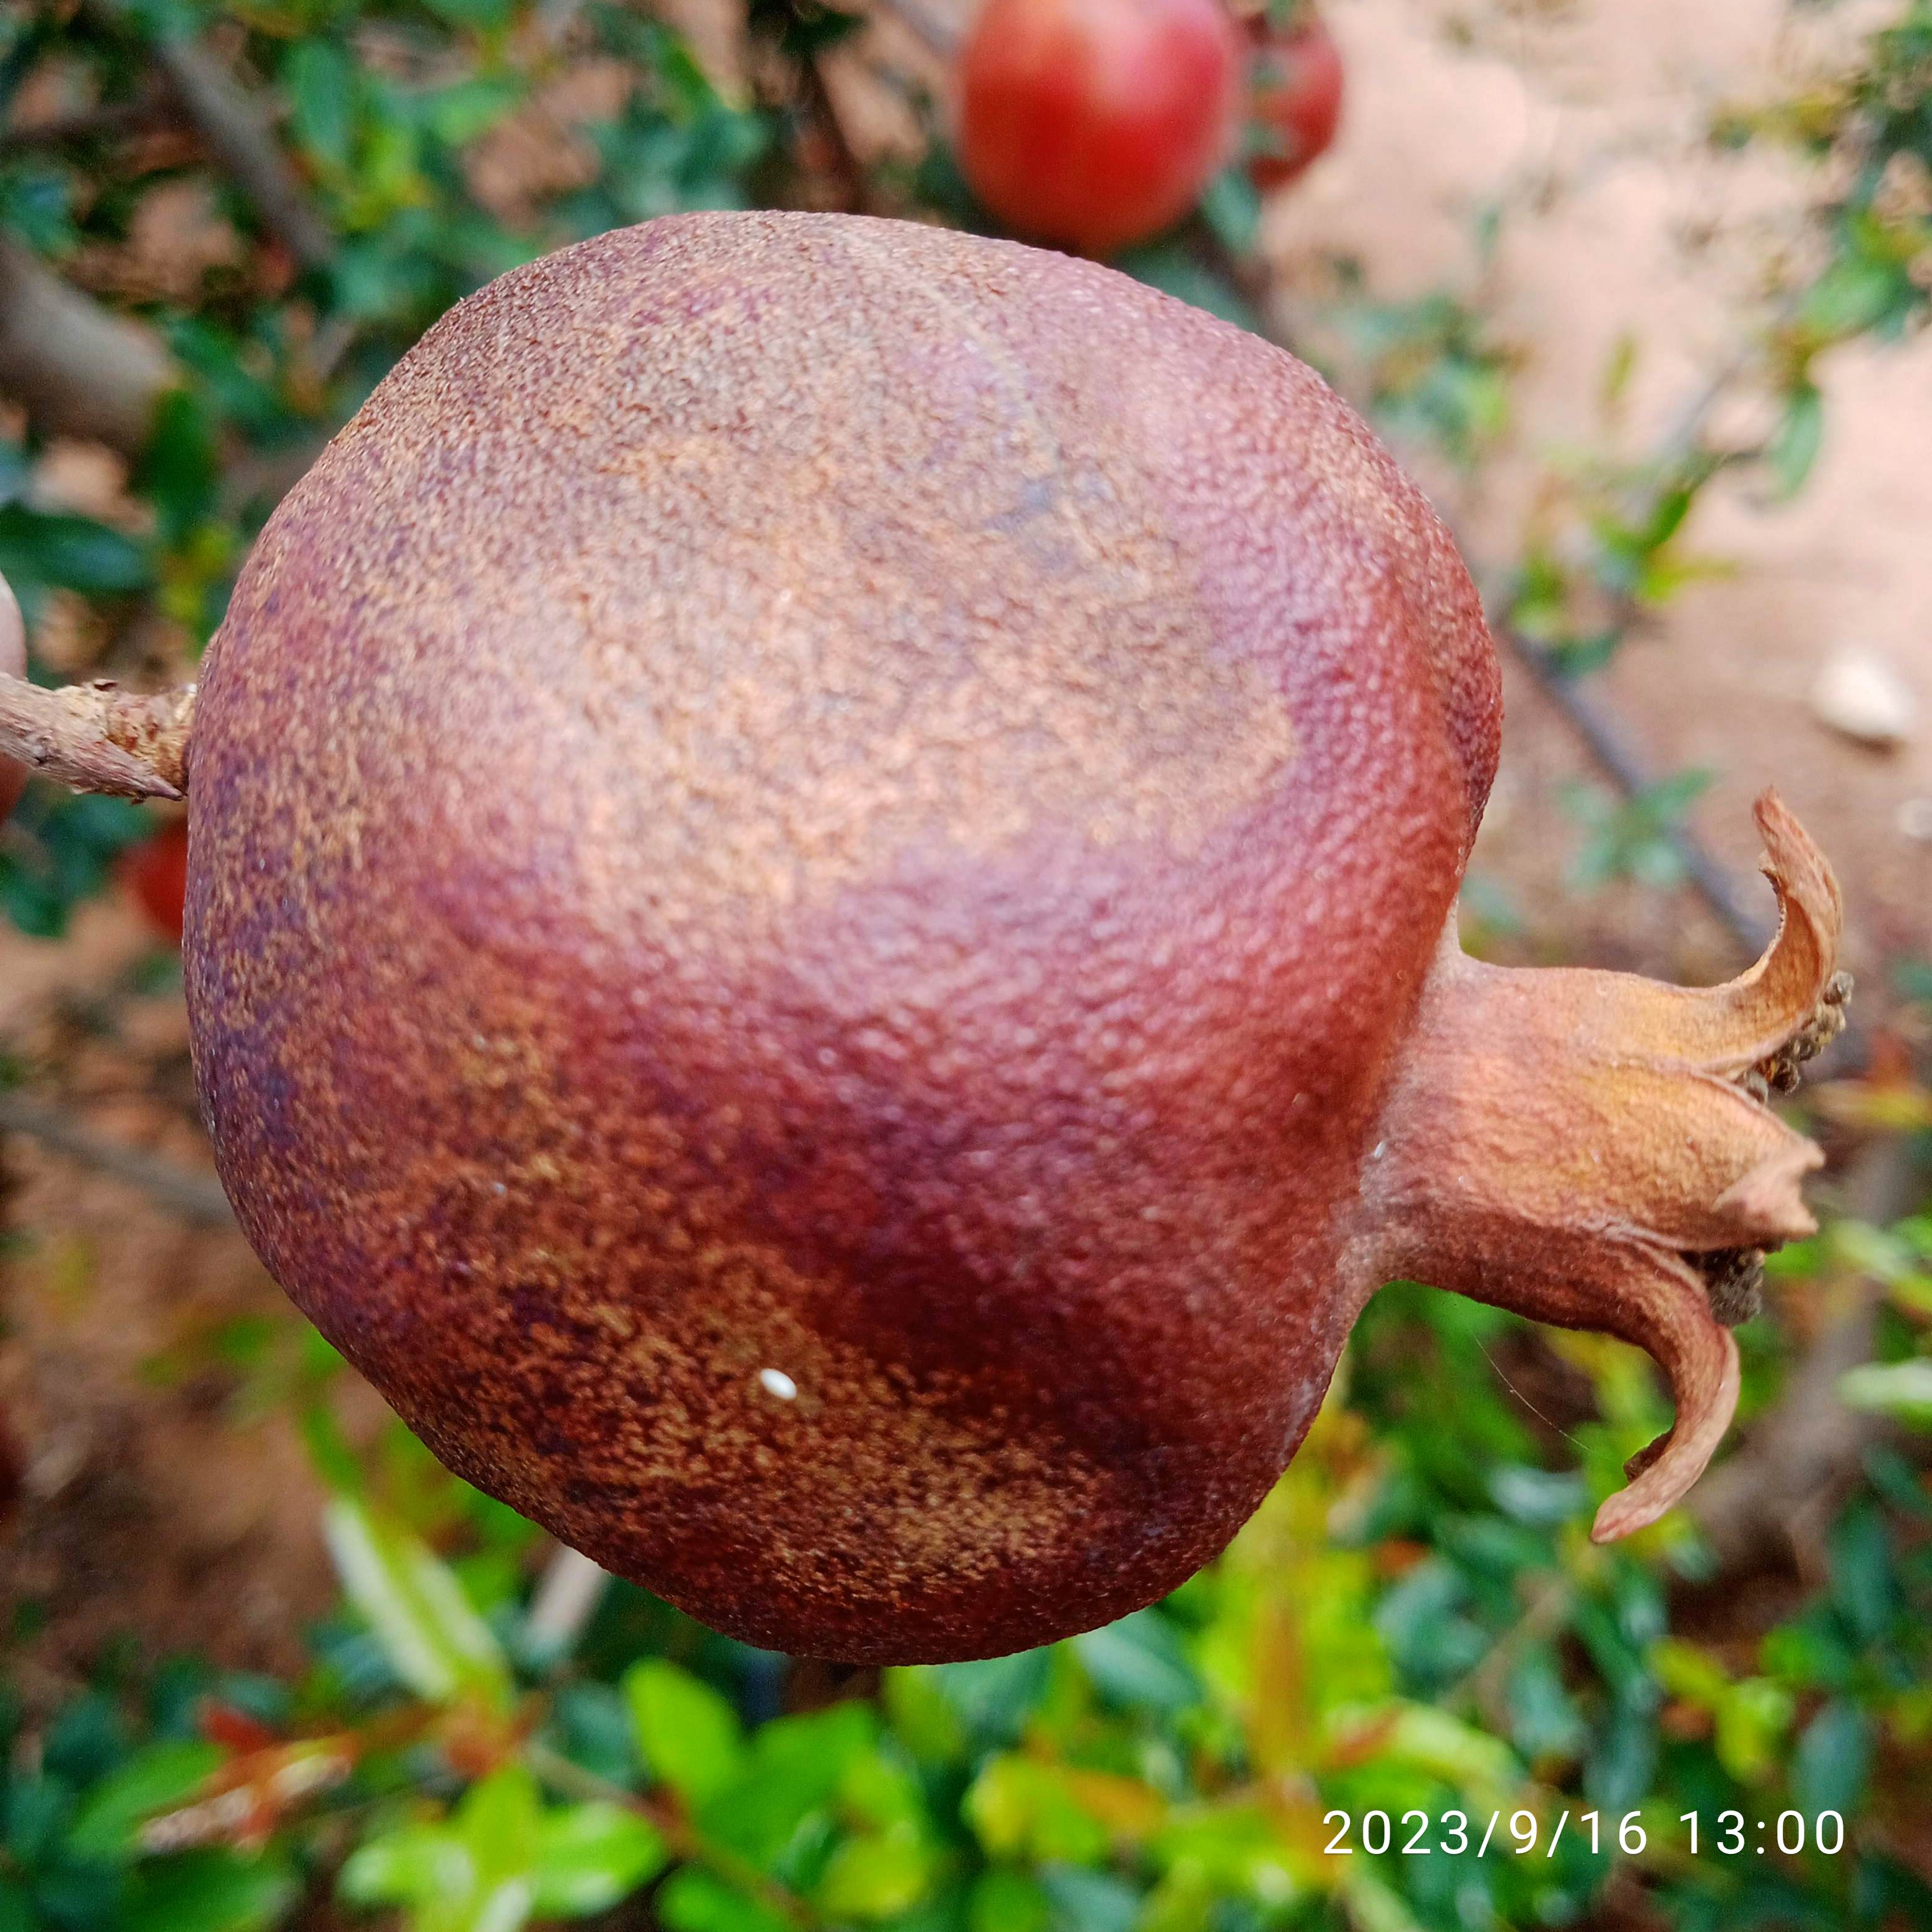
Label: Alternaria